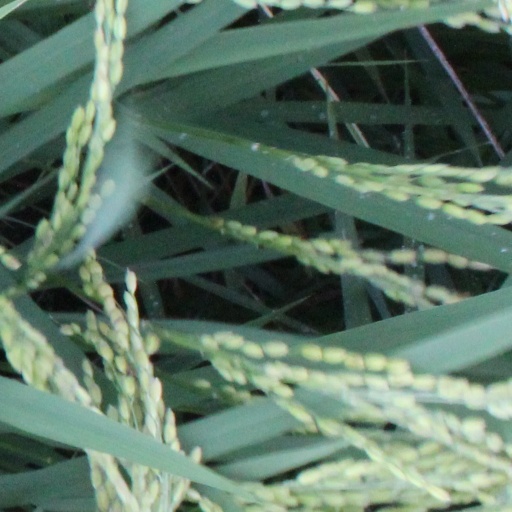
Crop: rice